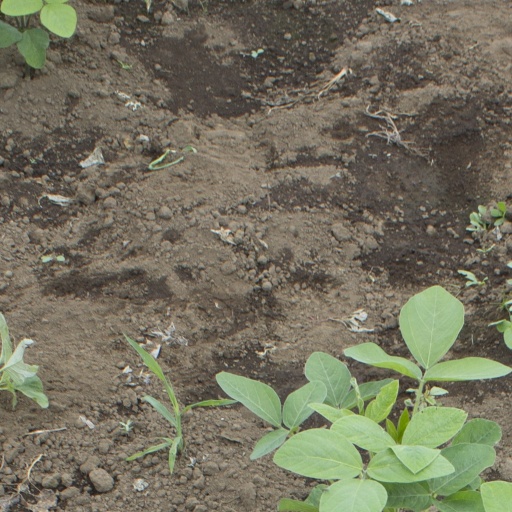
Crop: soybean